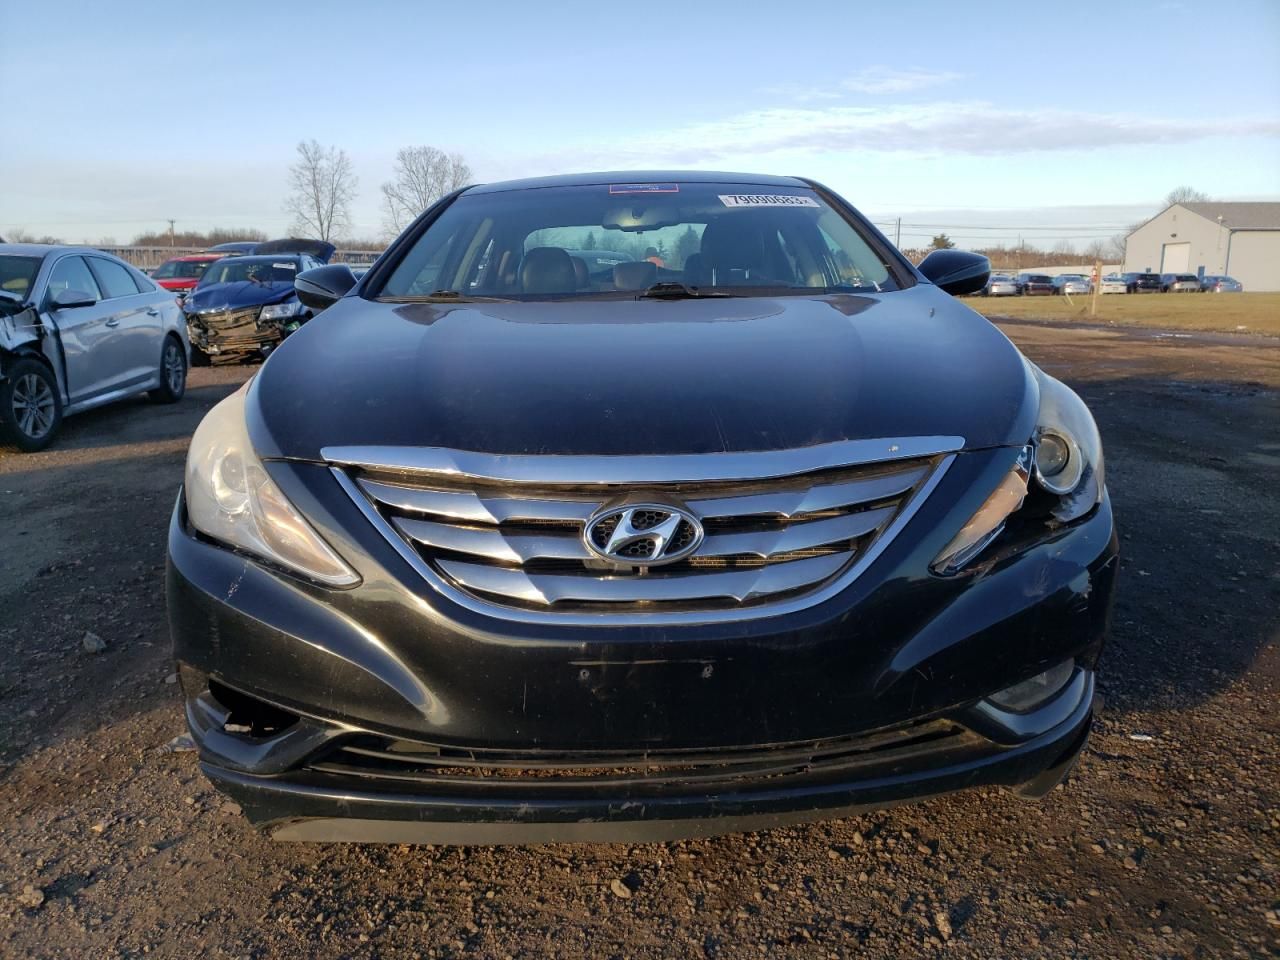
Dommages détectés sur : pare-choc avant, feu avant gauche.
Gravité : majeur